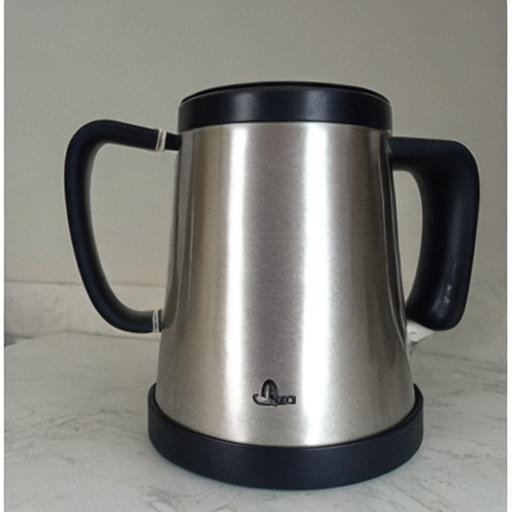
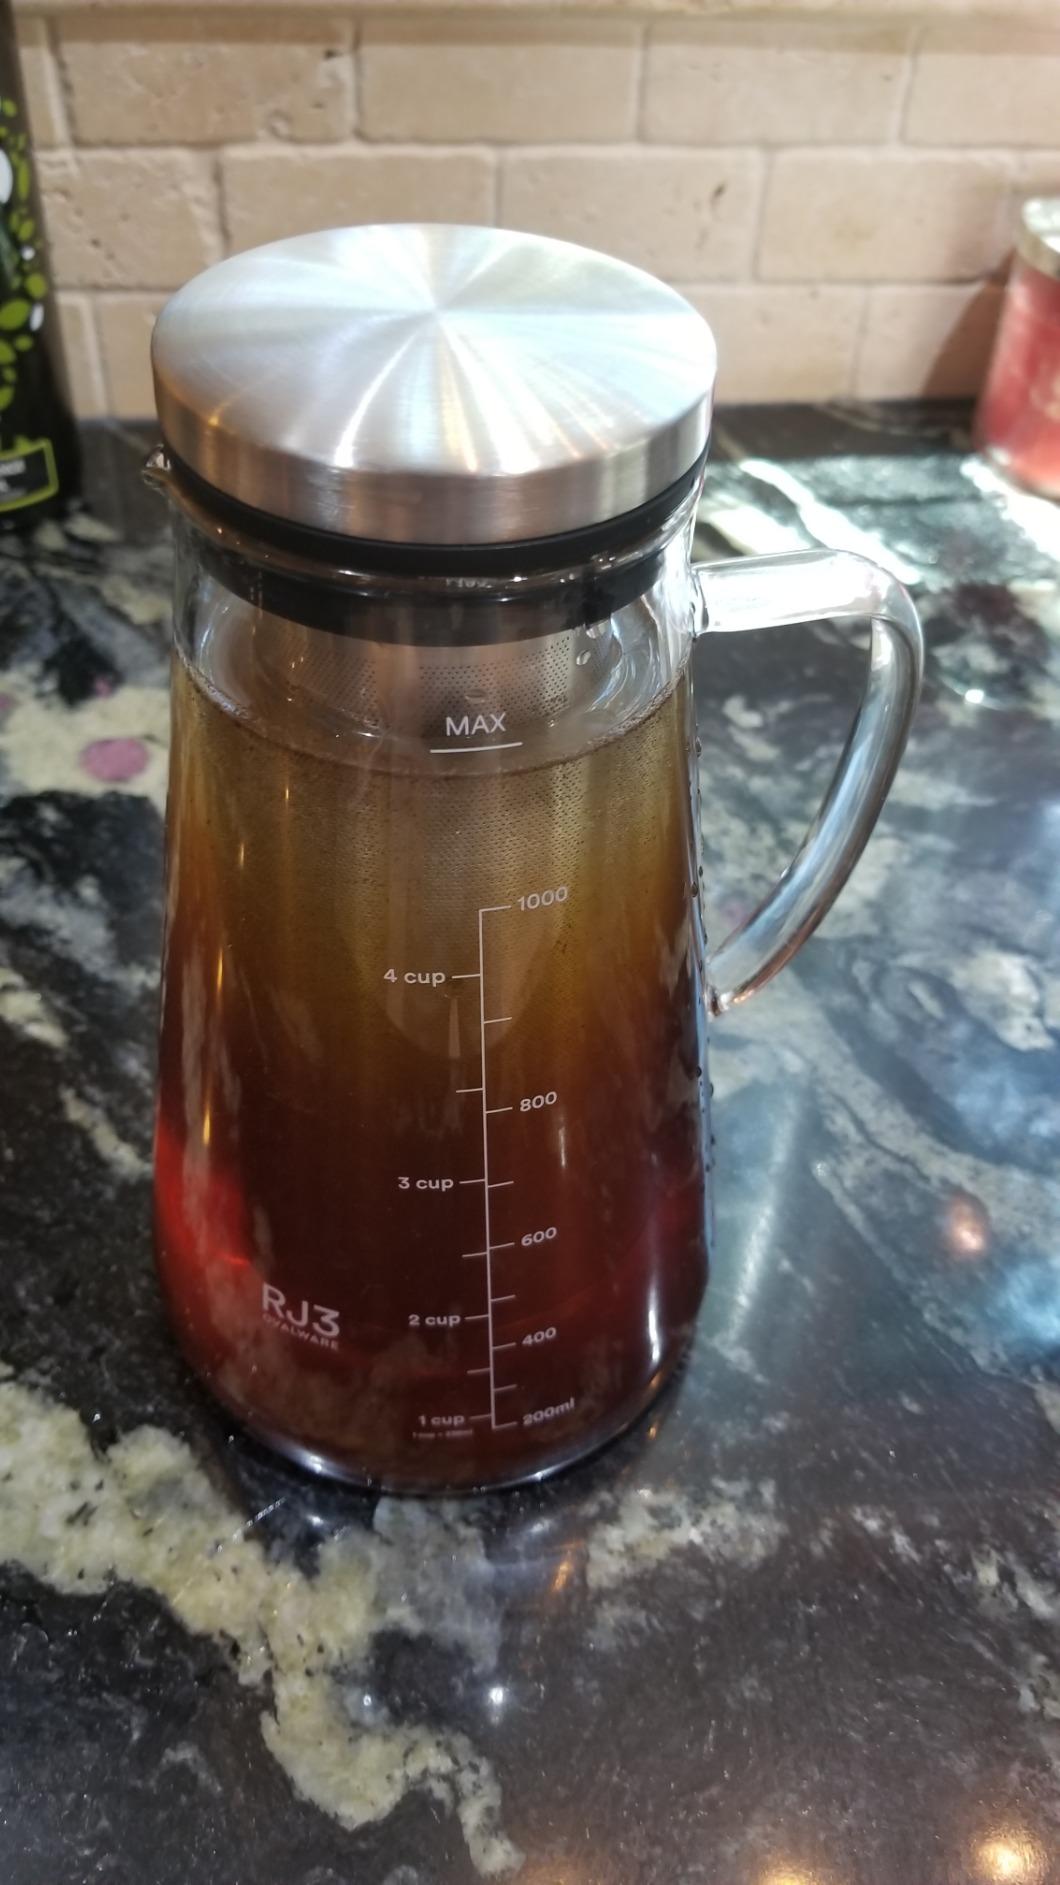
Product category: items_tea
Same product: no